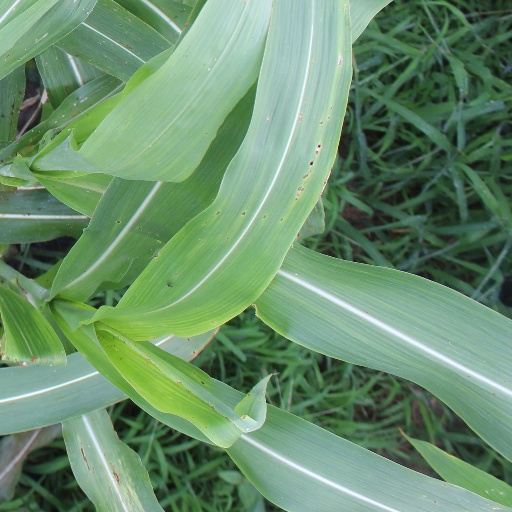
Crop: sorghum